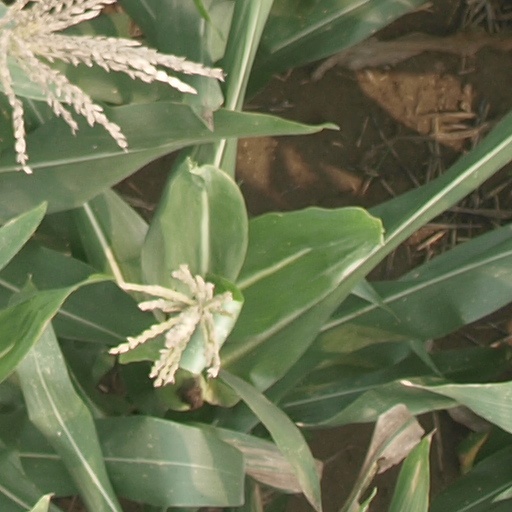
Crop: maize; corn